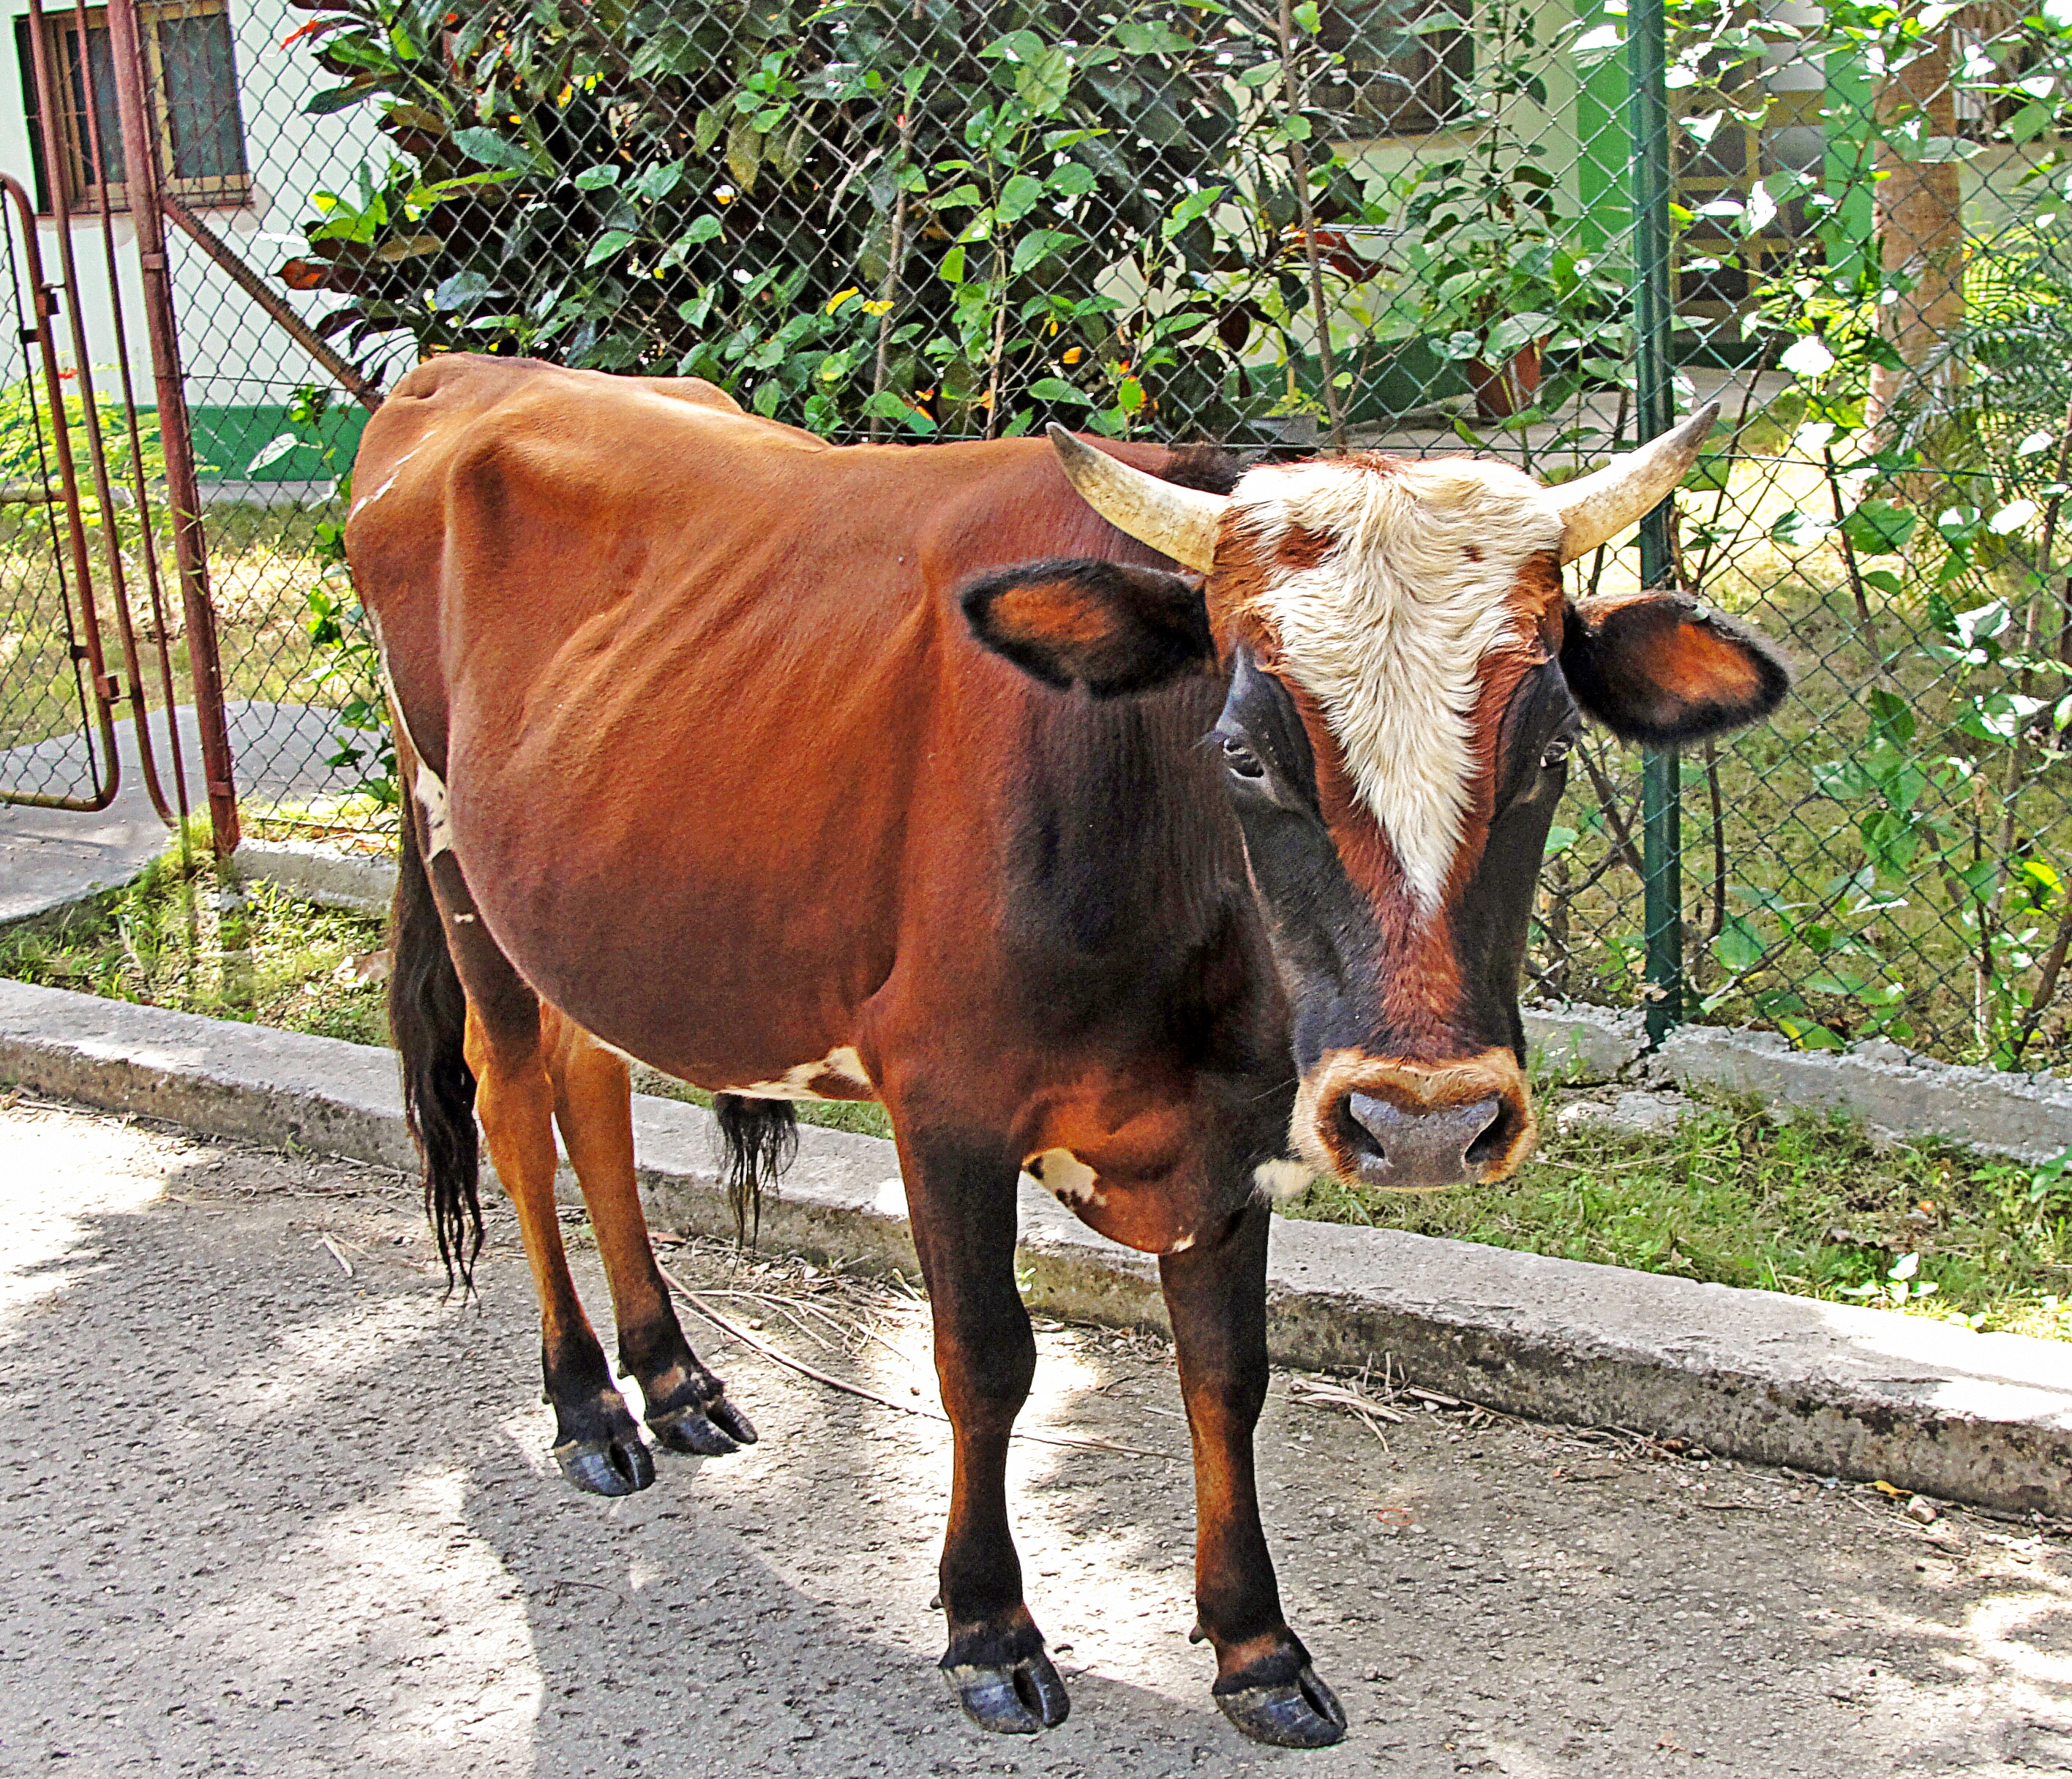
farm, flower, food, cow, pasture, livestock, mammal, calf, bull, ox, toro, dairy cow, cattle like mammal, cow goat family